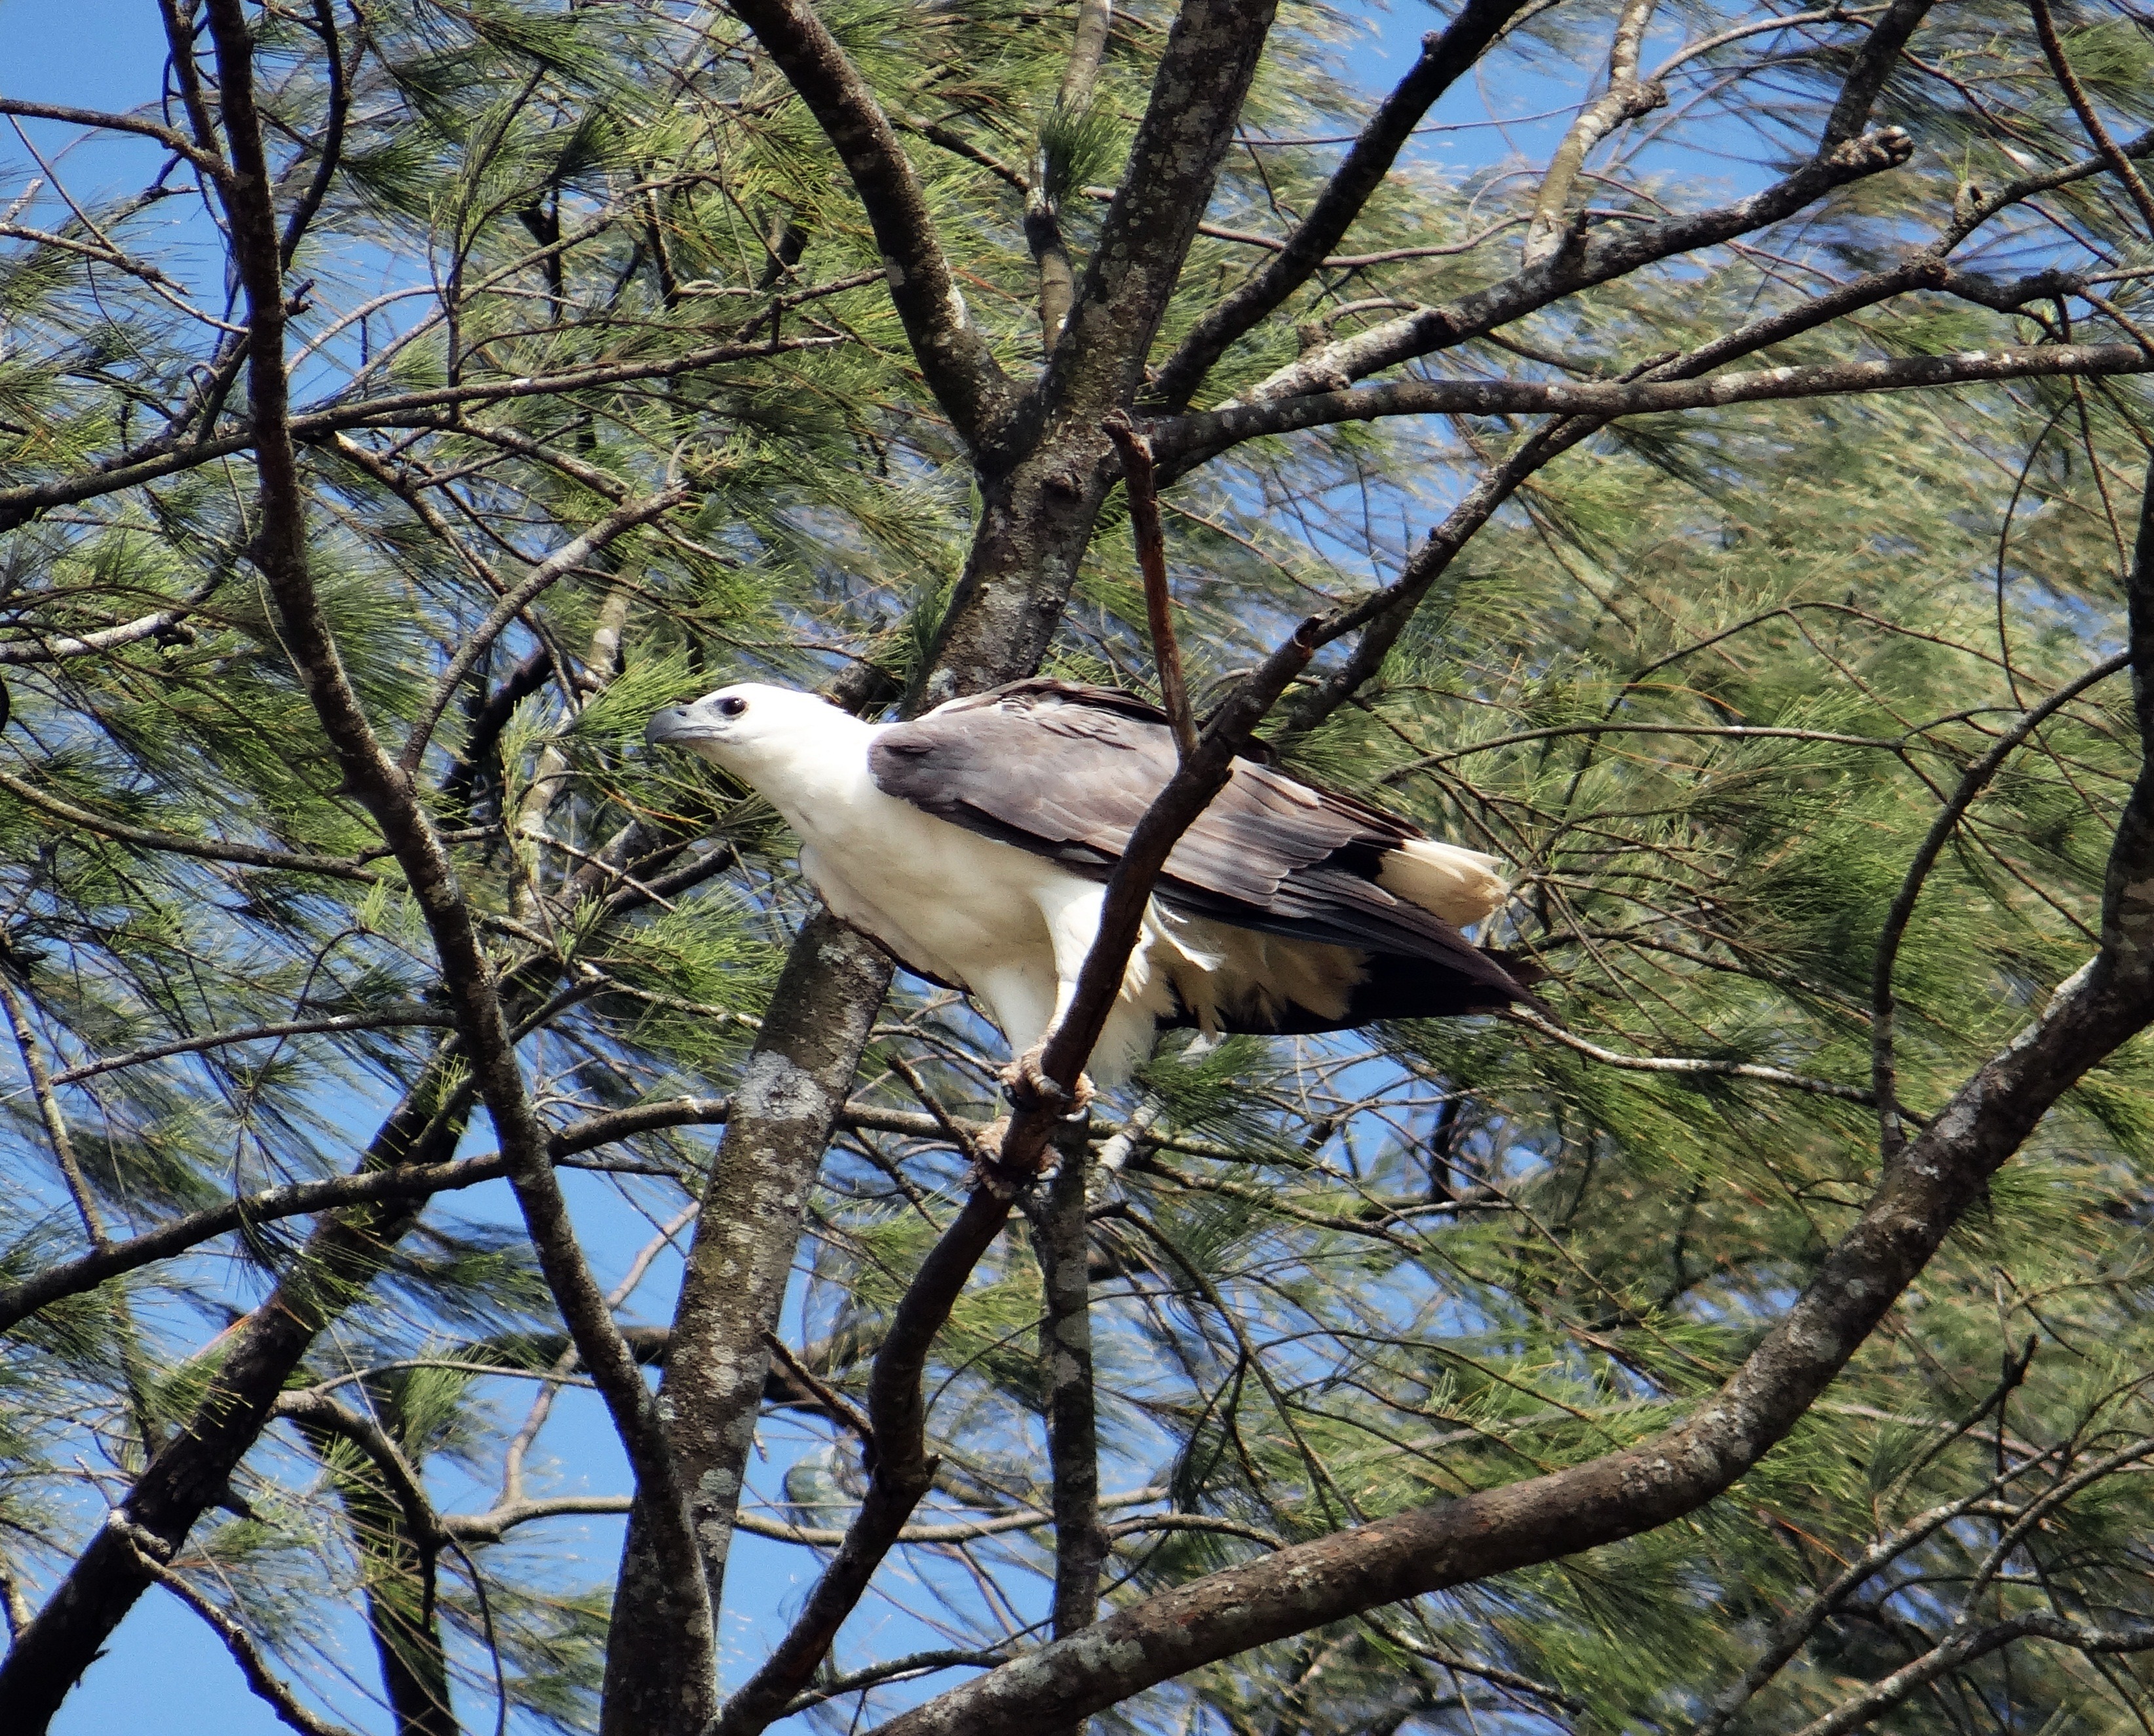
sea, tree, nature, forest, branch, bird, flower, wildlife, zoo, eagle, fauna, bird of prey, india, woody plant, white bellied, casuarina tree